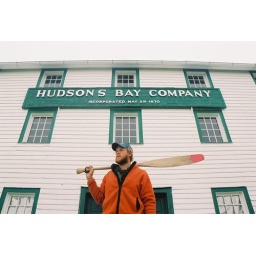
Once the most important building in N. America, at the mouth of the Hayes river in the Hudson Bay. Canada's oldest building on permafrost.